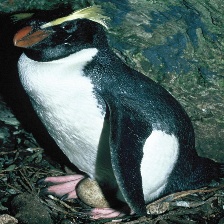
Species: FIORDLAND PENGUIN
Scientific name: EUDYPTES PACHYRHYNCHUS
ImageNet parent category: king_penguin